Alcaligenes aquatilis

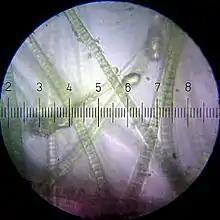
Filamentous Cyanobacteria under a microscope

In 2005, Van trappen et al., isolated the bacterium from sediments in Shem Creek, Germany and a salt march in Charleston Harbour, USA. Since its discovery in 1919, the genus Alcaligenes has undergone many changes. Currently, the genus contains "Alcaligenes faecalis", "Alcaligenes defragrans", and "A." In the years since its discovery, several strains of "A. aquatilis" have been isolated from a variety of locations. Strain DQ168 was isolated from oil-polluted sediments in Quintero Bay, Chile, while strain 393 was isolated from a sink in a Pakistani intensive care unit.